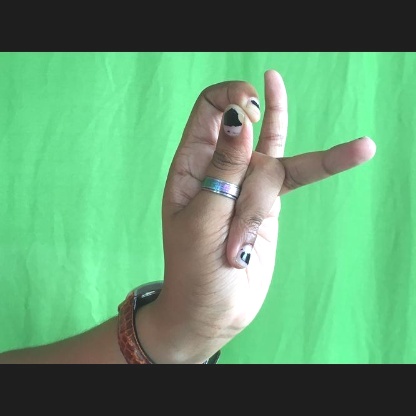
Mudra: Katakamukha